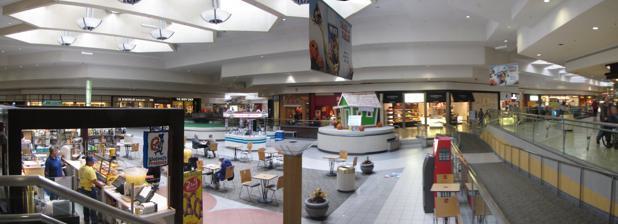
Building: Briarwood Mall
Country: United States of America
Year built: 1973
Shopping mall in Michigan, United States Briarwood Mall Interior of Briarwood Mall, 2009 Location Ann Arbor, Michigan , U.S. Coordinates 42°14′25.8″N 83°44′47.3″W / 42.240500°N 83.746472°W / 42.240500; -83.746472 Opening date October 3, 1973 ; 51 years ago ( 1973-10-03 ) Developer A. Alfred Taubman Management Simon Property Group Owner Simon Property Group (50%) & GM Pension Trust No. of stores and services 113 No. of anchor tenants 4 (3 open, 1 demolished) Total retail floor area 980,224 sq ft (91,000 m 2 ) No. of floors 1 (2 in Macy's, JCPenney, and Von Maur) Public transit access AAATA 6, 24 Website simon .com /mall /briarwood-mall Briarwood Mall is a shopping mall in Ann Arbor, Michigan , United States. The mall's three anchor stores are Macy's , JCPenney , and Von Maur . Surrounded by office and other development, the mall anchors the southern Ann Arbor commercial area around Eisenhower Boulevard and I-94. It serves as the primary shopping mall for all of Washtenaw County . As of 2007 Simon Property Group manages and co-owns the mall (Simon owns 50%). Briarwood is considered a Class A mall property by developers based on its sales per square foot. Many restaurants, hotels and stores surround the mall. History Originally developed by developer A. Alfred Taubman , Briarwood opened on October 3, 1973. At the time, it was anchored by JCPenney and Sears , with Hudson's opening a year later. Lord & Taylor was later added as the mall's fourth anchor in 1980. The store closed in 1993 and became Jacobson's , which relocated from its flagship store in downtown Ann Arbor. Taubman's shopping center interests became a publicly traded real estate investment trust , Taubman Centers , in 1992.  In 1998 Taubman Centers simplified its corporate structure and turned over full ownership to its financial partner, the GM Pension Trusts. In 2001, Hudson's converted to Marshall Field's , which converted to Macy's five years later. Jacobson's would close in 2002 after the chain declared bankruptcy. Its location became the first Von Maur store in the state of Michigan in September 2003. The mall received a major renovation the following year. Taubman continued to manage the mall until 2004, when The Mills Corporation became 50 percent owner and manager. Briarwood Mall entrance to Von Maur, 2010 In 2007, Simon Properties gained control of the Mills.  It is Simon's first managed property in the state of Michigan. Briarwood Mall was home to a movie theater at its grand opening, originally run as " United Artists Briarwood." After the closure of many of United Artists' theaters in the late 1990s, the theater was operated as "Madstone Theater of Ann Arbor", "Village 7 Theaters", and "Movies at Briarwood." The theater was later reduced to four screens, as the other three screens were taken over by a new Pottery Barn . The theaters closed again in 2010, with an MC Sports replacing them. Entrance to Briarwood Mall, 2007 Briarwood received a major renovation in 2013 with new flooring, new lighting and redesigned mall entrances. Renovations also included LED lighting, and improved mall seating and bathrooms. In August 2014, Forever 21 opened a newer, larger store in the JCPenney wing, replacing space that was formerly occupied by Payless ShoeSource , Zales Jewelers , GameStop , Icing by Claire's , a salon, and a vacant Arby's . In 2015, Sears Holdings spun off 235 of its properties, including the Sears at Briarwood Mall, into Seritage Growth Properties. MC Sports closed in 2017 and the space was split up between Colby Bounce and Signature Nails & Spa. However, Colby Bounce closed in 2018, and the space is currently Extreme Fun. On October 15, 2018, Sears announced that its Briarwood location would close after filing for Chapter 11 bankruptcy. In February 2023, Briarwood Mall announces the redevelopment plans of the former Sears space. Once the demolition begins, Sears will be replaced with a two-level retail building, a gourmet grocery store, an approximately four-level, multi-family residential building and an out lot building. In July 2023, Texas de Brazil opens in the former Bravo! Cucina Italiana space. This is the second location in Michigan. In 2024, the sears store was demolished. A multi use development is set to replace it See also Tourism in metropolitan Detroit References